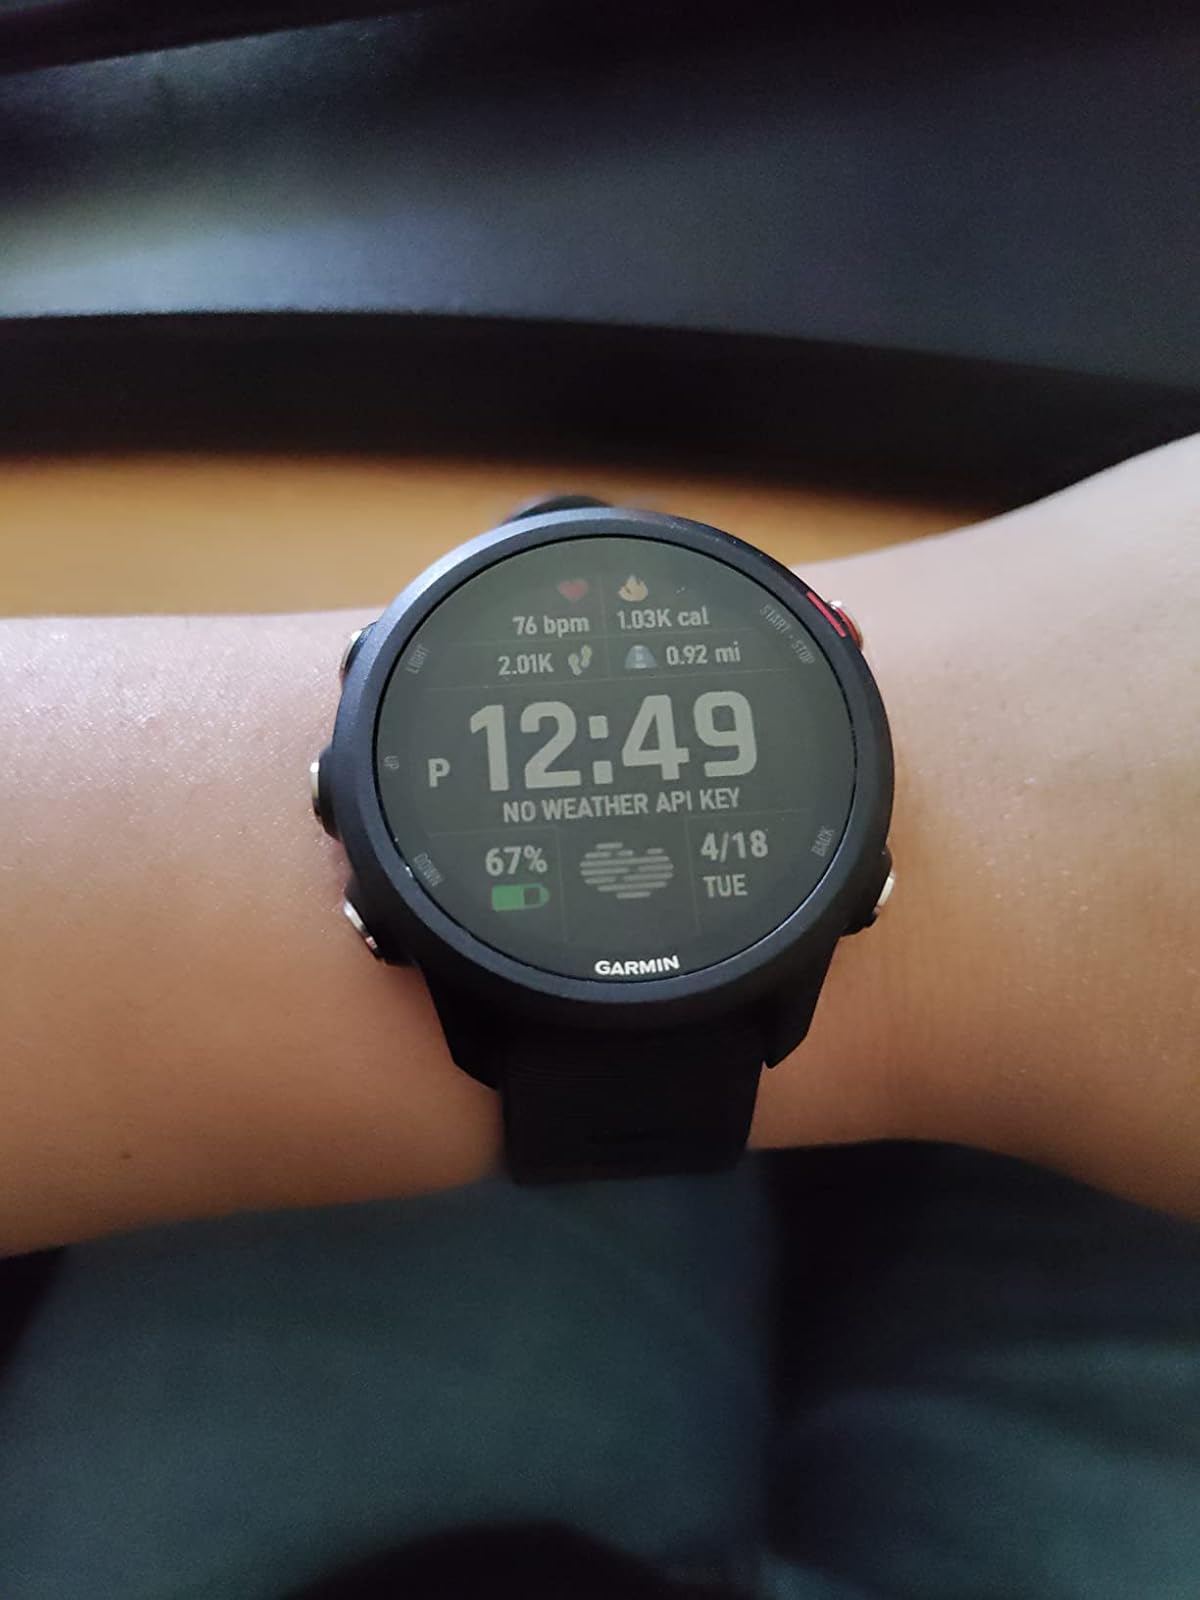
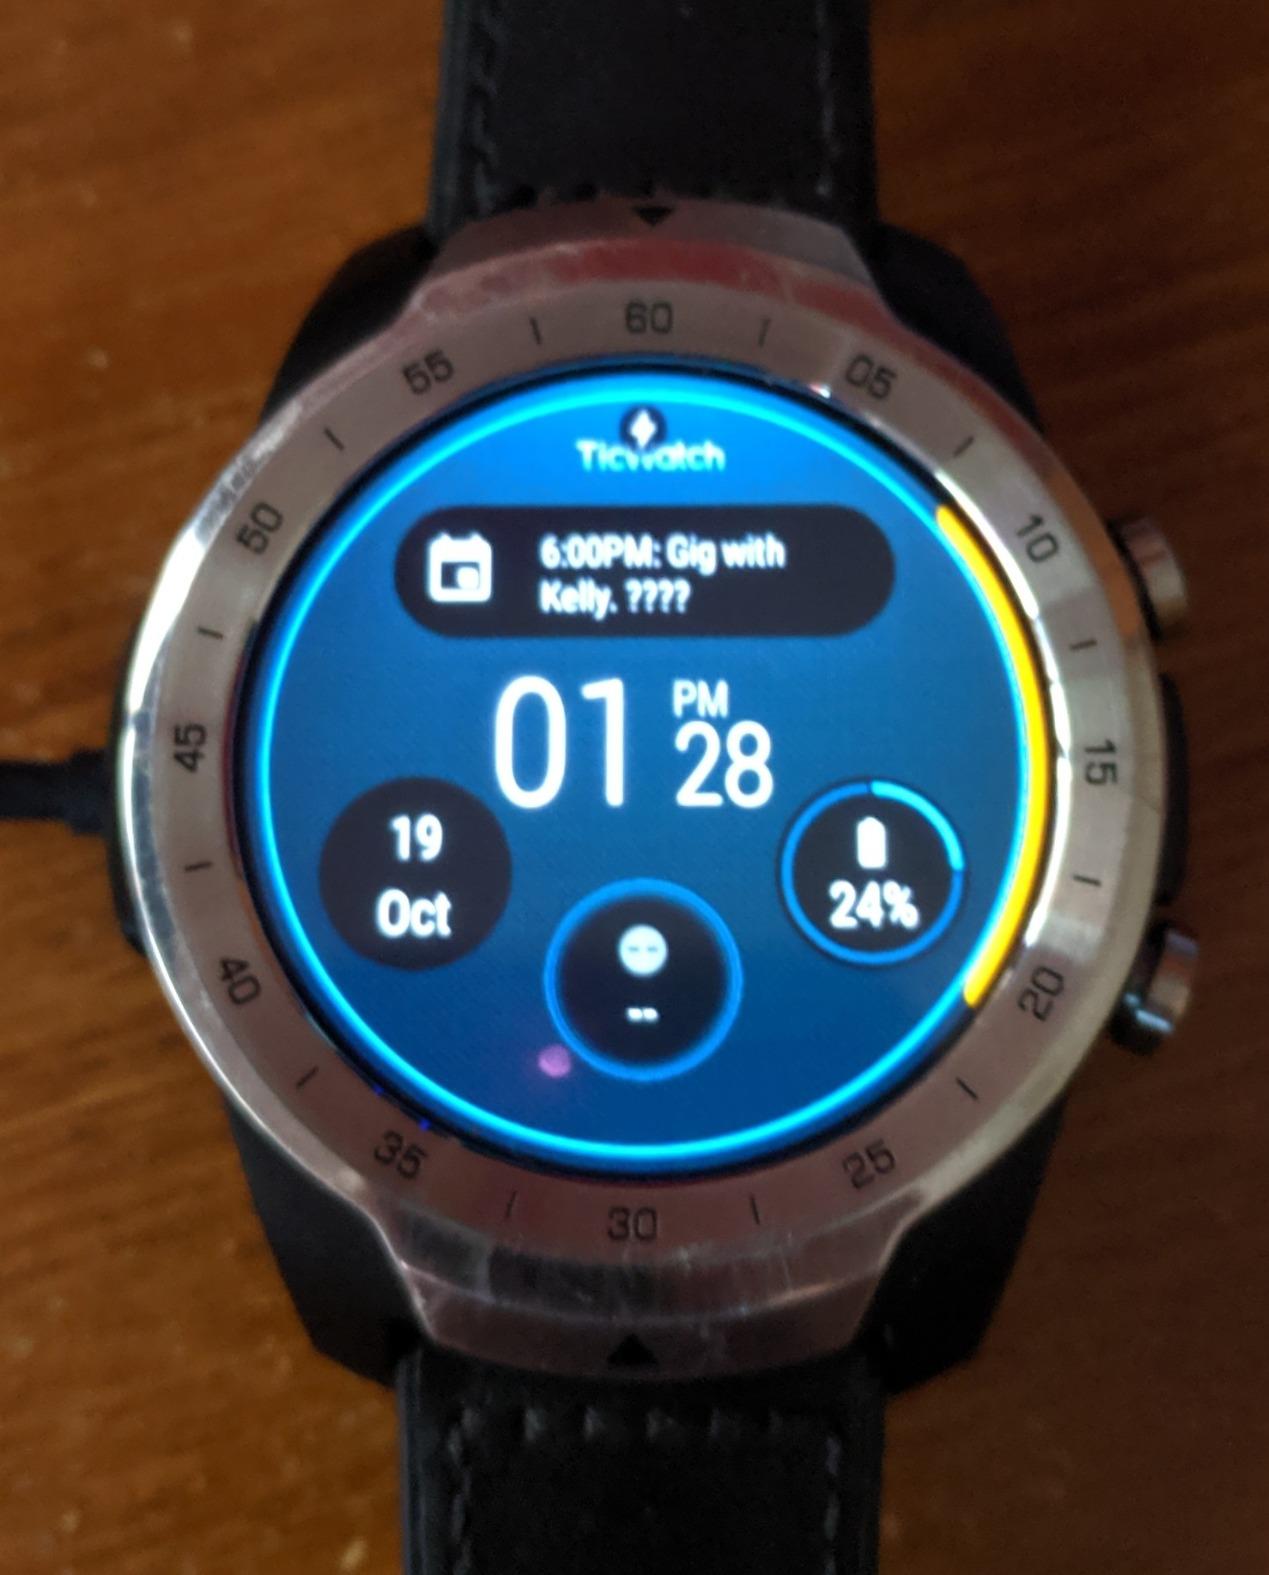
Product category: smartwatch
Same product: no